Love and Monsters (film)

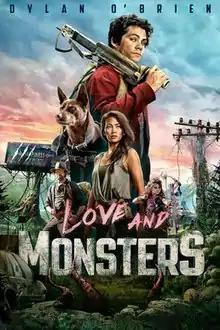
Theatrical release poster

Love and Monsters is a 2020 American monster adventure film directed by Michael Matthews, with Shawn Levy and Dan Cohen serving as producers. It stars Dylan O'Brien, Jessica Henwick, Dan Ewing and Michael Rooker.